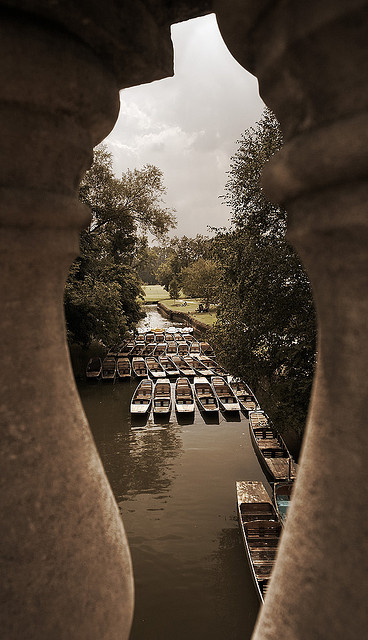
A boat harbor can be seen between two poles.